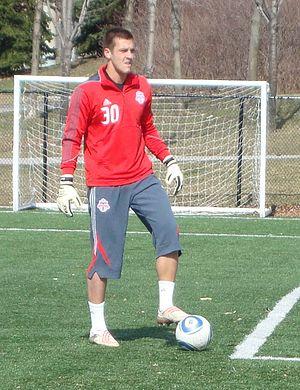
Miloš Kocić est un footballeur serbe évoluant au poste de gardien de but.